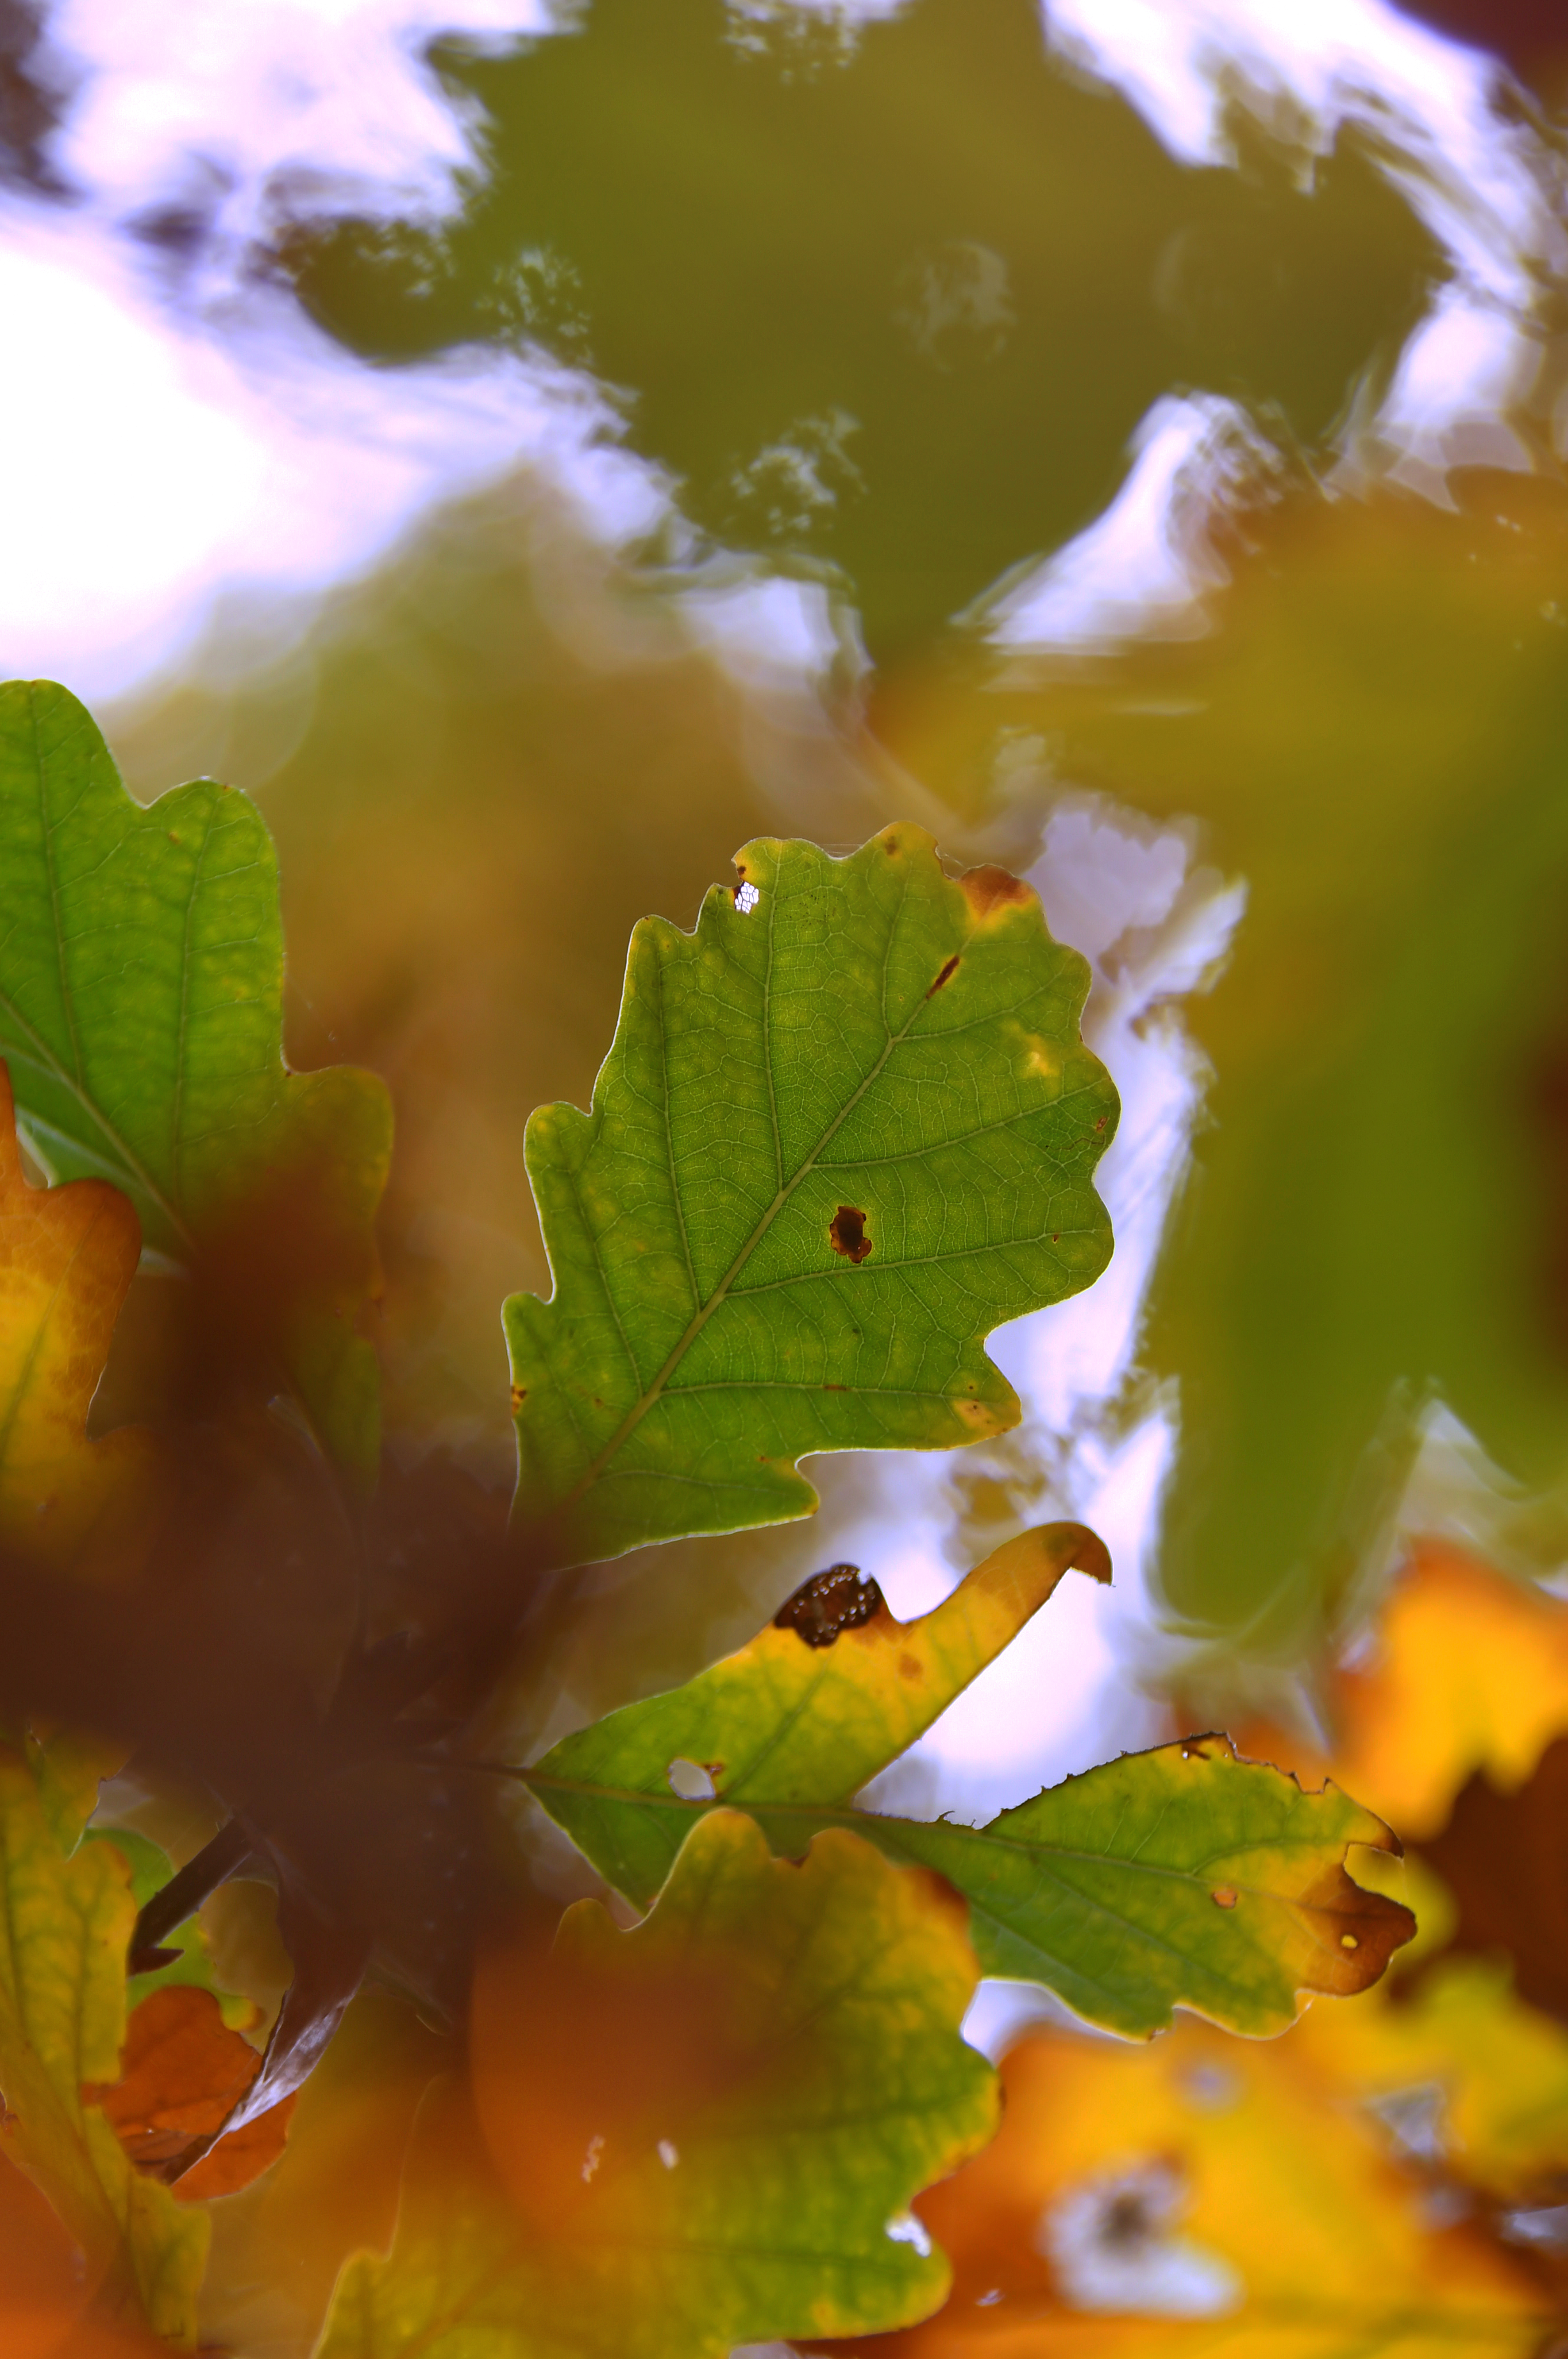
eaves, background, tree, fall, deciduous, linden, beautiful, nature, beauty, green, color, abstract, sky, yellow, light, colorful, bright, plant, brown, leaf, season, orange, outdoor, day, shiny, autumn, close up, flora, macro photography, sunlight, branch, spring, plant stem, water